Armenian genocide

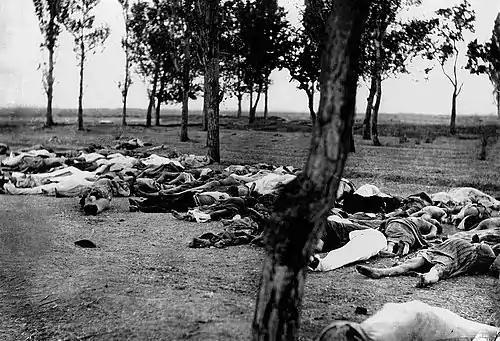
The corpses of Armenians beside a road, a common sight along deportation routes

Although the majority of able-bodied Armenian men had been conscripted into the army, others deserted, paid the exemption tax, or fell outside the age range of conscription. Unlike the earlier massacres of Ottoman Armenians, in 1915 Armenians were not usually killed in their villages, to avoid destruction of property or unauthorized looting. Instead, the men were usually separated from the rest of the deportees during the first few days and executed. Few resisted, believing it would put their families in greater danger. Boys above the age of twelve (sometimes fifteen) were treated as adult men. Execution sites were chosen for proximity to major roads and for rugged terrain, lakes, wells, or cisterns to facilitate the concealment or disposal of corpses. The convoys would stop at a nearby transit camp, where the escorts would demand a ransom from the Armenians. Those unable to pay were murdered. Units of the Special Organization, often wearing gendarme uniforms, were stationed at the killing sites; escorting gendarmes often did not participate in killing.